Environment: real
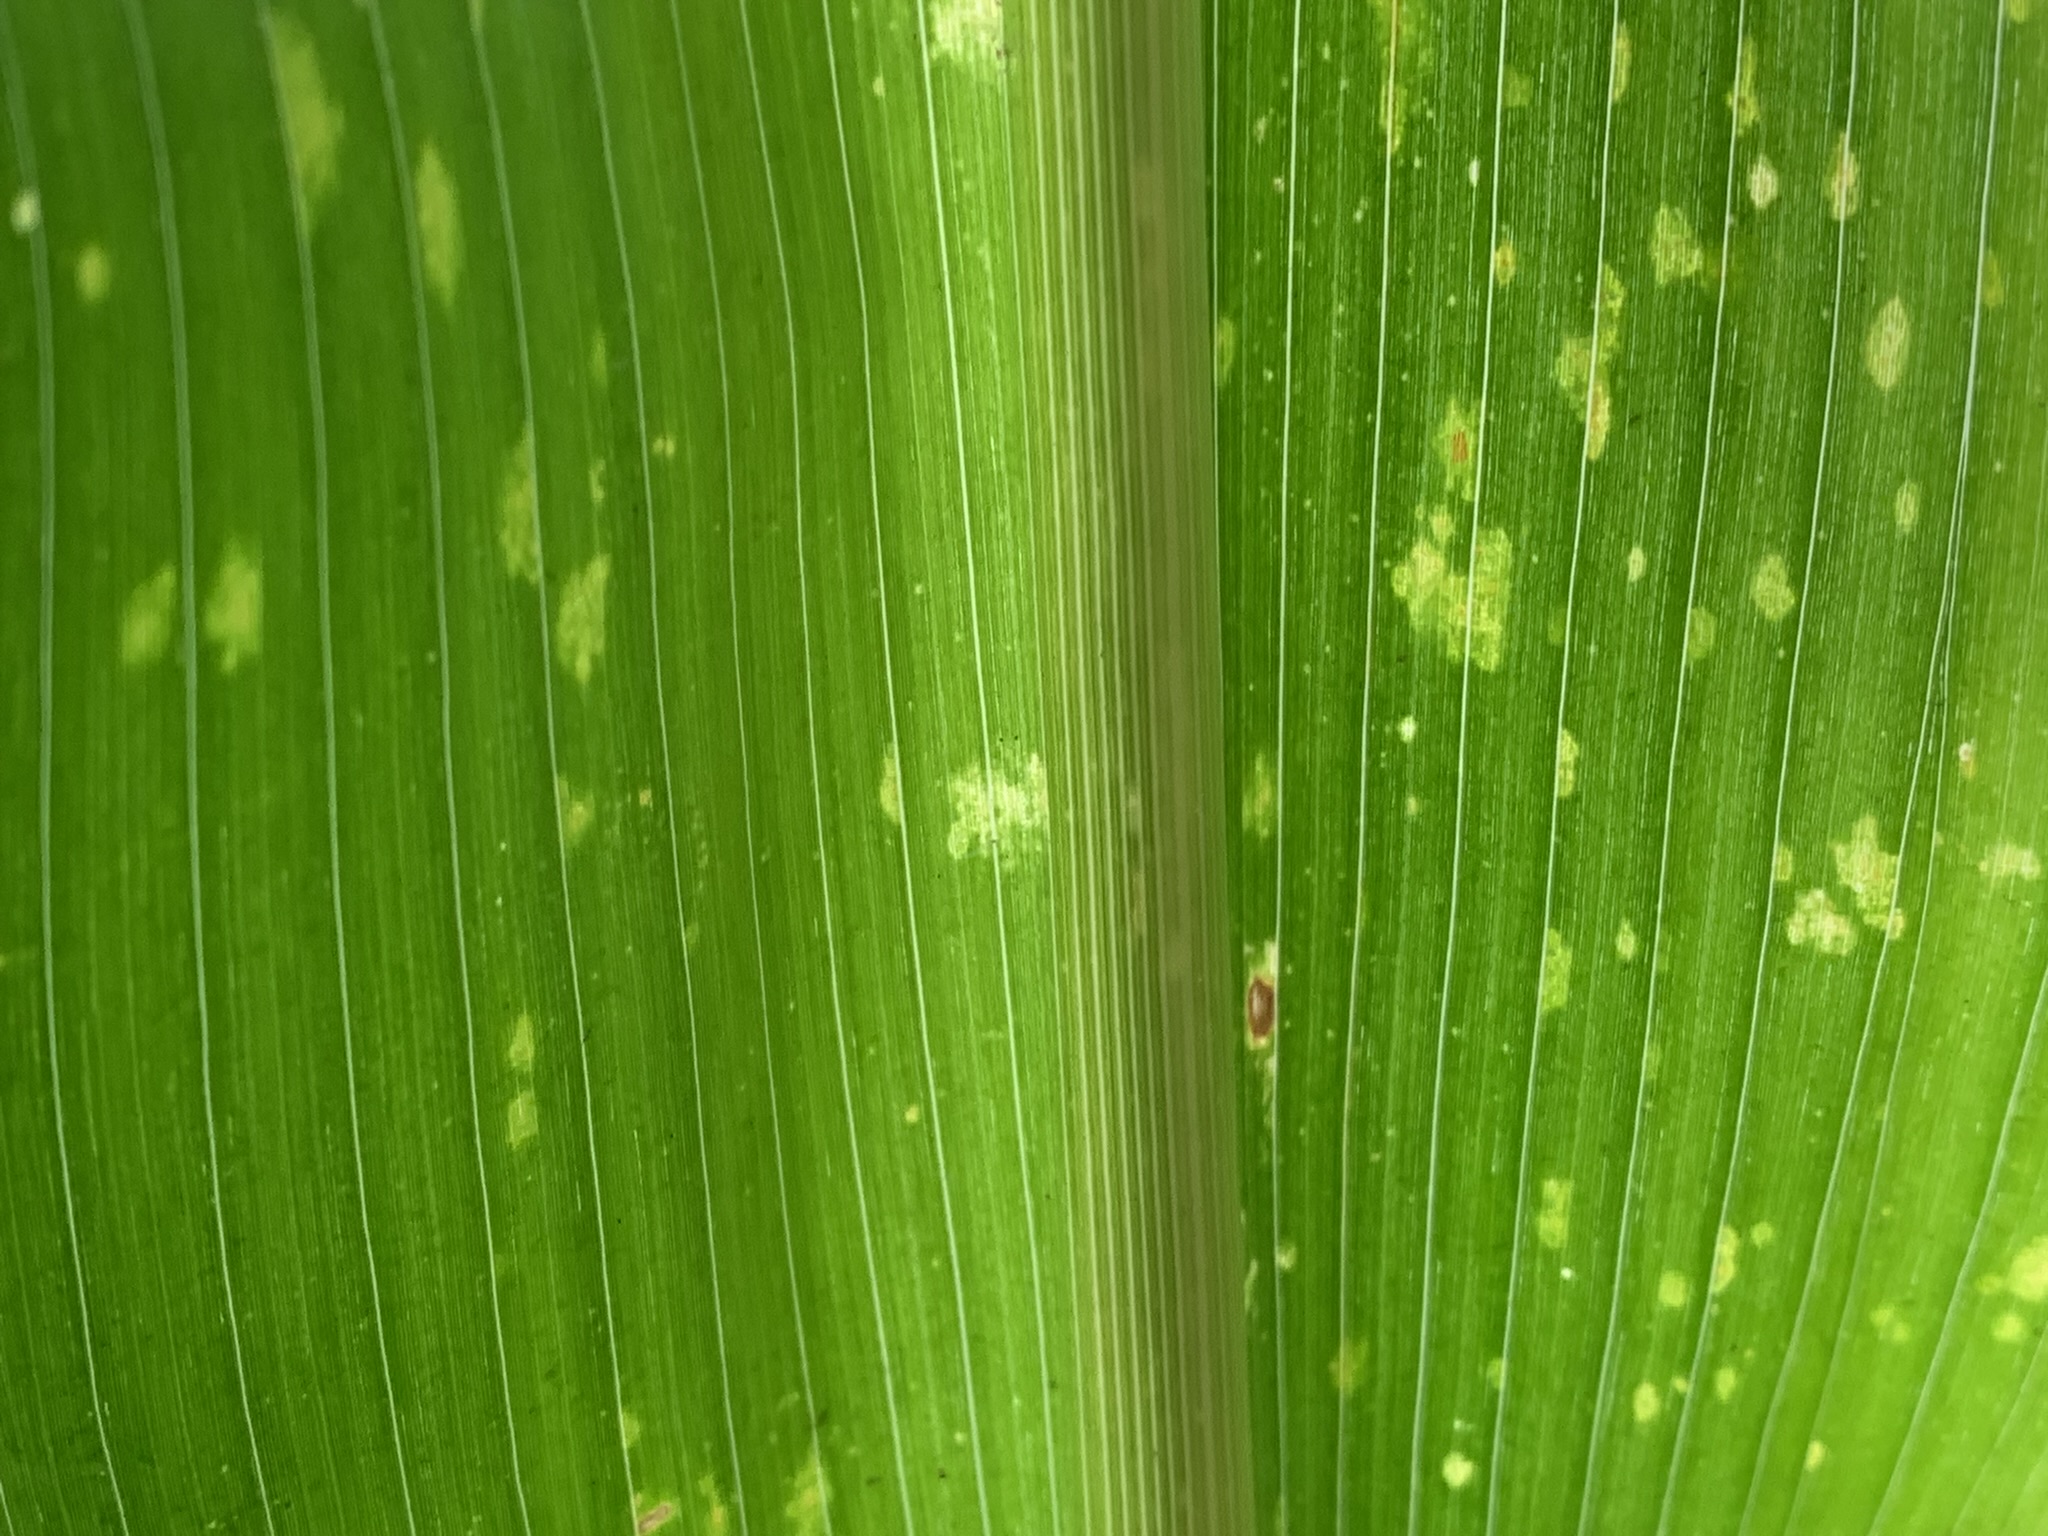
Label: lethal_necrosis